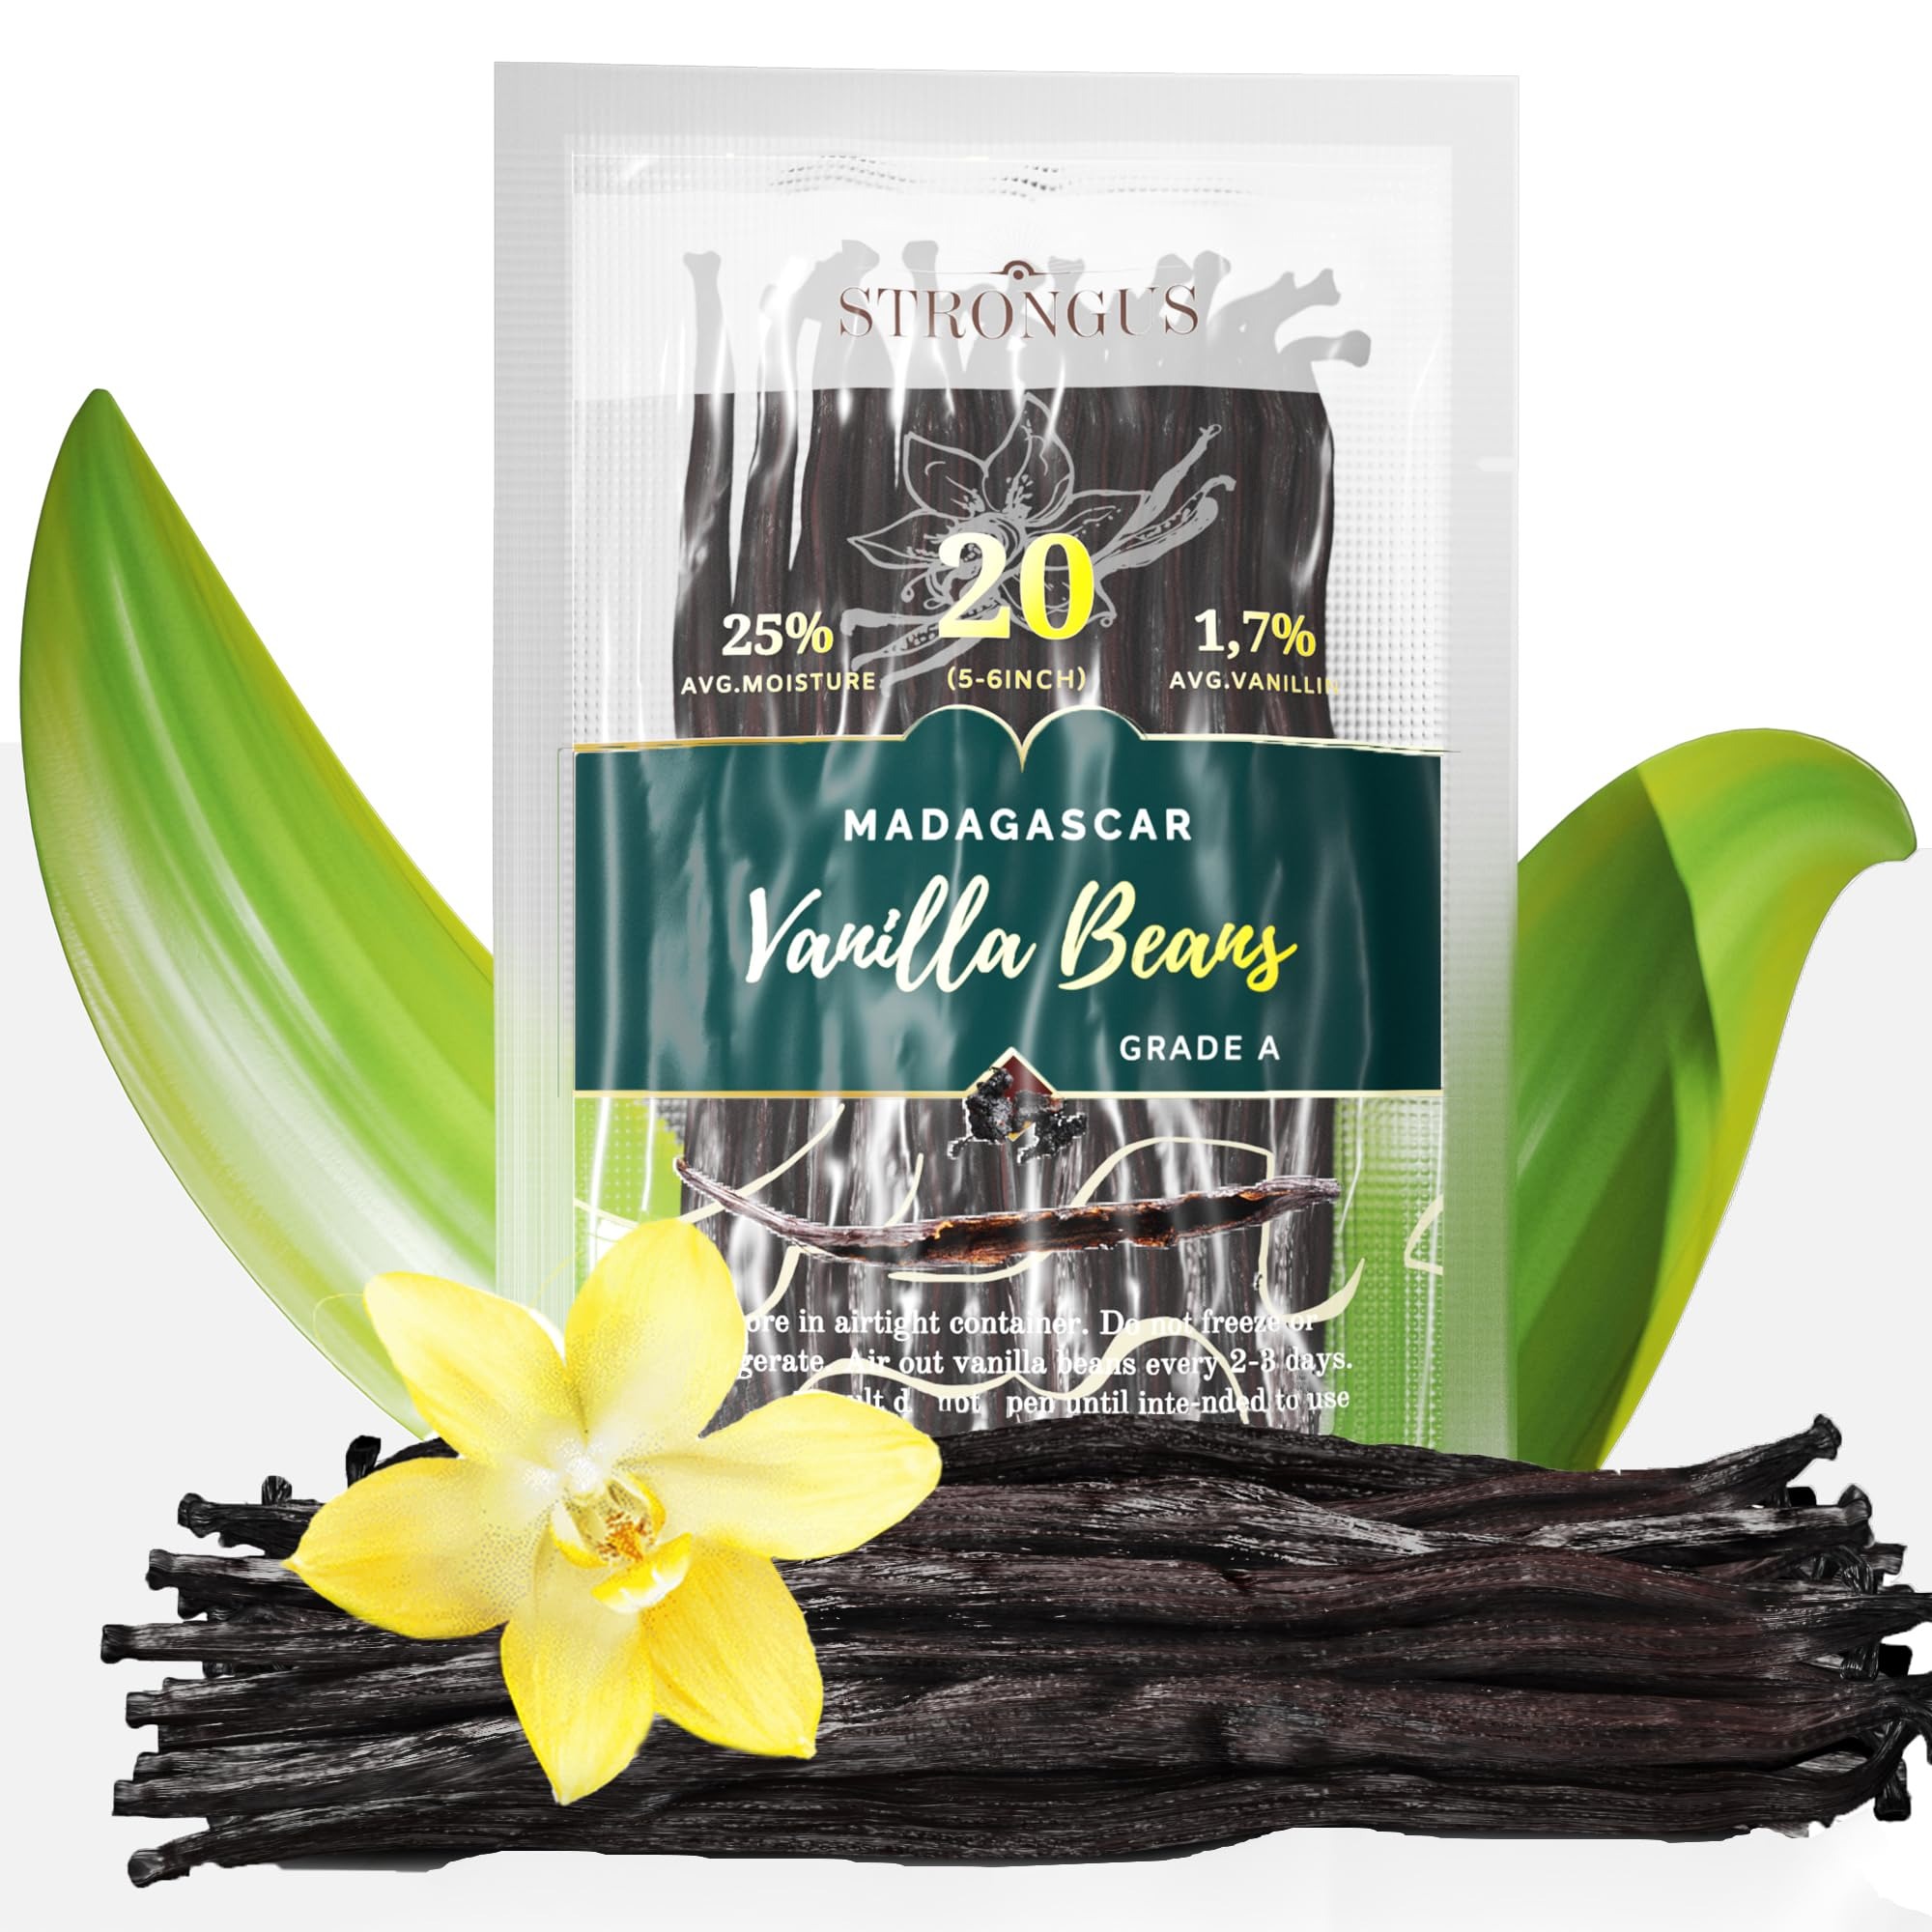
Item Name: Madagascar Vanilla Beans - Vacuum Sealed Grade A Vanilla Pods - Rich, Creamy Flavor & Aroma -Great for for Baking, Homemade Extract, Paste, Brewing, Coffee, Cooking (20)
Bullet Point 1: Premium Quality: Grade A Madagascar vanilla beans, vacuum-sealed for maximum freshness and flavor.
Bullet Point 2: Rich Flavor & Aroma: Boasts a creamy, luxurious profile perfect for all culinary uses.
Bullet Point 3: Versatile Ingredient: Ideal for baking, making extracts or paste, brewing, cooking, and beverages.
Bullet Point 4: Handpicked Freshness: Naturally moist and plump pods, perfect for superior flavor infusion.
Bullet Point 5: A FLAVORFUL GIFT - Know anyone who loves baking or cooking with vanilla? This 20-piece pack of beans makes for the perfect gift for bakers, chefs, and coffee addicts who love using vanilla.
Product Description: <b>Want to add fresh vanilla to your drinks and pastries?</b><br><br> Vanilla extract is a staple ingredient for anyone who loves to create sweet treats. We use it for cakes, cookies, ice cream, coffee, and even chocolates, making it a kitchen must-have for any baker. With this, it's no wonder why the vanilla we use can either make or break our favorite treats.<br><br> If you're tired of using store-bought extracts for your pastries, you might want to try using fresh pods. Vanilla beans have a stronger and more flavorful taste and aroma compared to artificial flavoring, which can make any food taste better in an instant.<br><br> <b>Upgrade your desserts with the Strongus Madagascar Vanilla Beans!</b><br><br> Don't settle for watered-down extracts that take away the vanilla's natural flavor. Our fresh beans allow you to scoop out the seeds and add them directly to your dishes for a richer and sweeter taste. With this, your guests will surely love your freshly baked pastries even more!<br><br> If using seeds isn't your thing, you can also steep each pod in water and alco to create your own vanilla extract at home! You can mix your finished product with your cakes, cookies, ice cream, coffee, and even cocktails to give them a fuller, delicious flavor.<br><br> Since these 20-piece grade A beans are vacuum-sealed, you're sure to get fresh pods whenever you order. Fill your kitchen with the sweet and heavenly scent of authentic Madagascan vanilla!<b><br> <b>Still not convinced? Here are more reasons to get these beans:</b><br><br> Responsibly sourced<br> Can last for a long time when stored properly<br> Works for any recipe<br><br><b>Change the way you use vanilla. Add the Strongus Madagascar Vanilla Beans to your cart TODAY!</b>
Value: 20.0
Unit: Count

Price: 16.95